Mike Sturgis

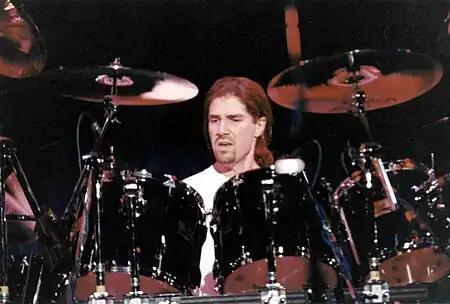
Sturgis in concert in 1995 with Wishbone Ash

Mike Sturgis is an American drummer, having played for the band 21 Guns and later with Iron Maiden guitarist Adrian Smith in Psycho Motel, where he played on both "State of Mind" (1996) and "Welcome to the World" (1997) albums. He was also the drummer for Wishbone Ash between 1995 and 1997 and drummer for Asia between 1994 and 2001.